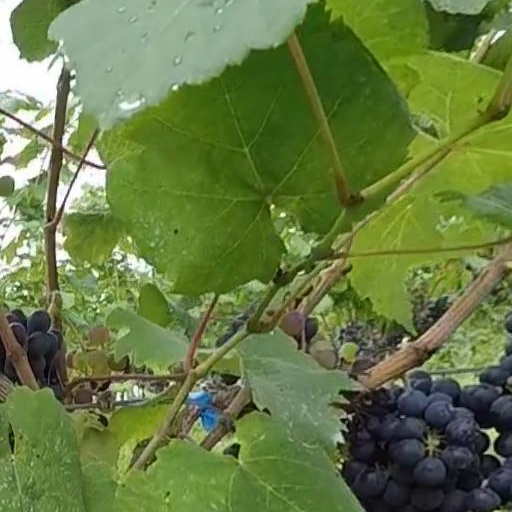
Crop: grape